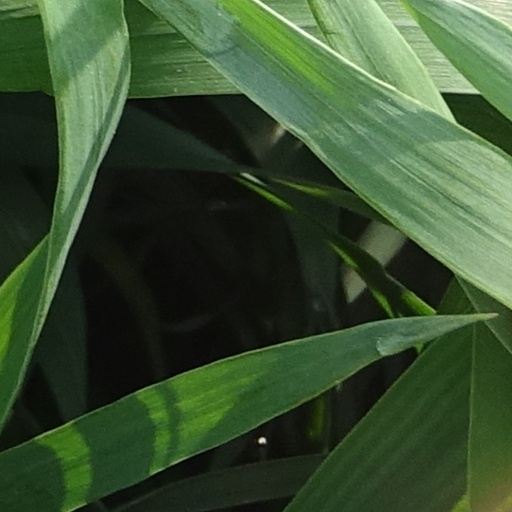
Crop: wheat